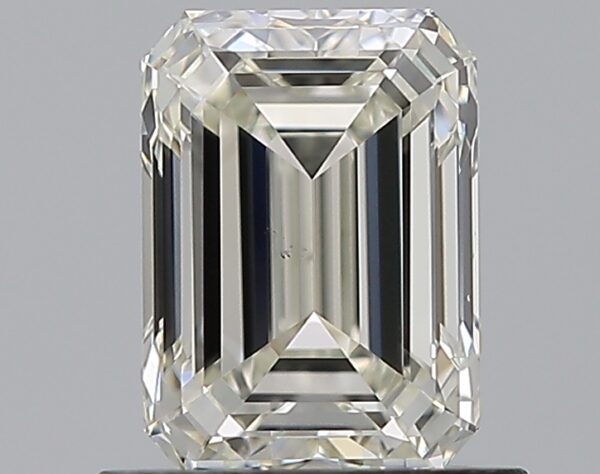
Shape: emerald
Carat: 0.95
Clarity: VS1
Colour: K
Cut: EX
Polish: EX
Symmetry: EX
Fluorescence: N
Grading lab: GIA
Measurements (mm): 6.48 x 4.65 x 3.18